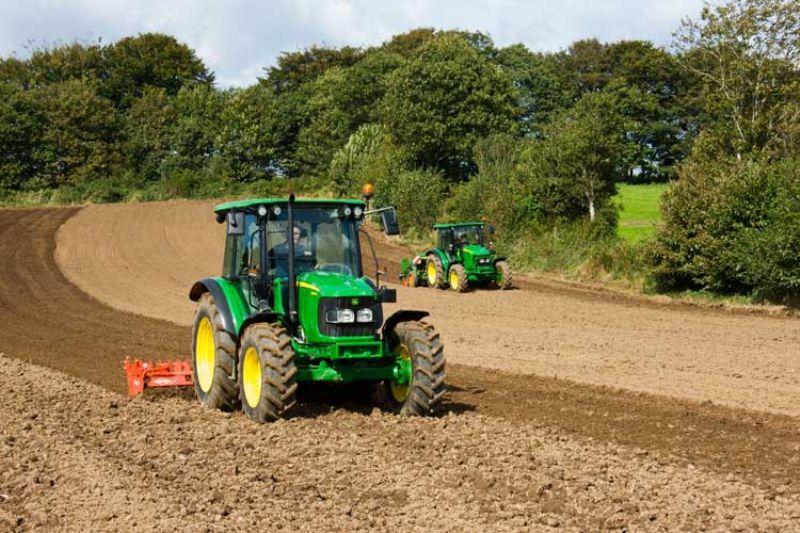
Mashine ya kisasa iitwayo trekta yenye matairi mapana, ikiwa na chuma kizito kwa nyuma ambacho kina mapanga yenye ncha kali, kikitifua ardhi au udongo ili kurahisisha wakati wa upandaji wa mbegu.